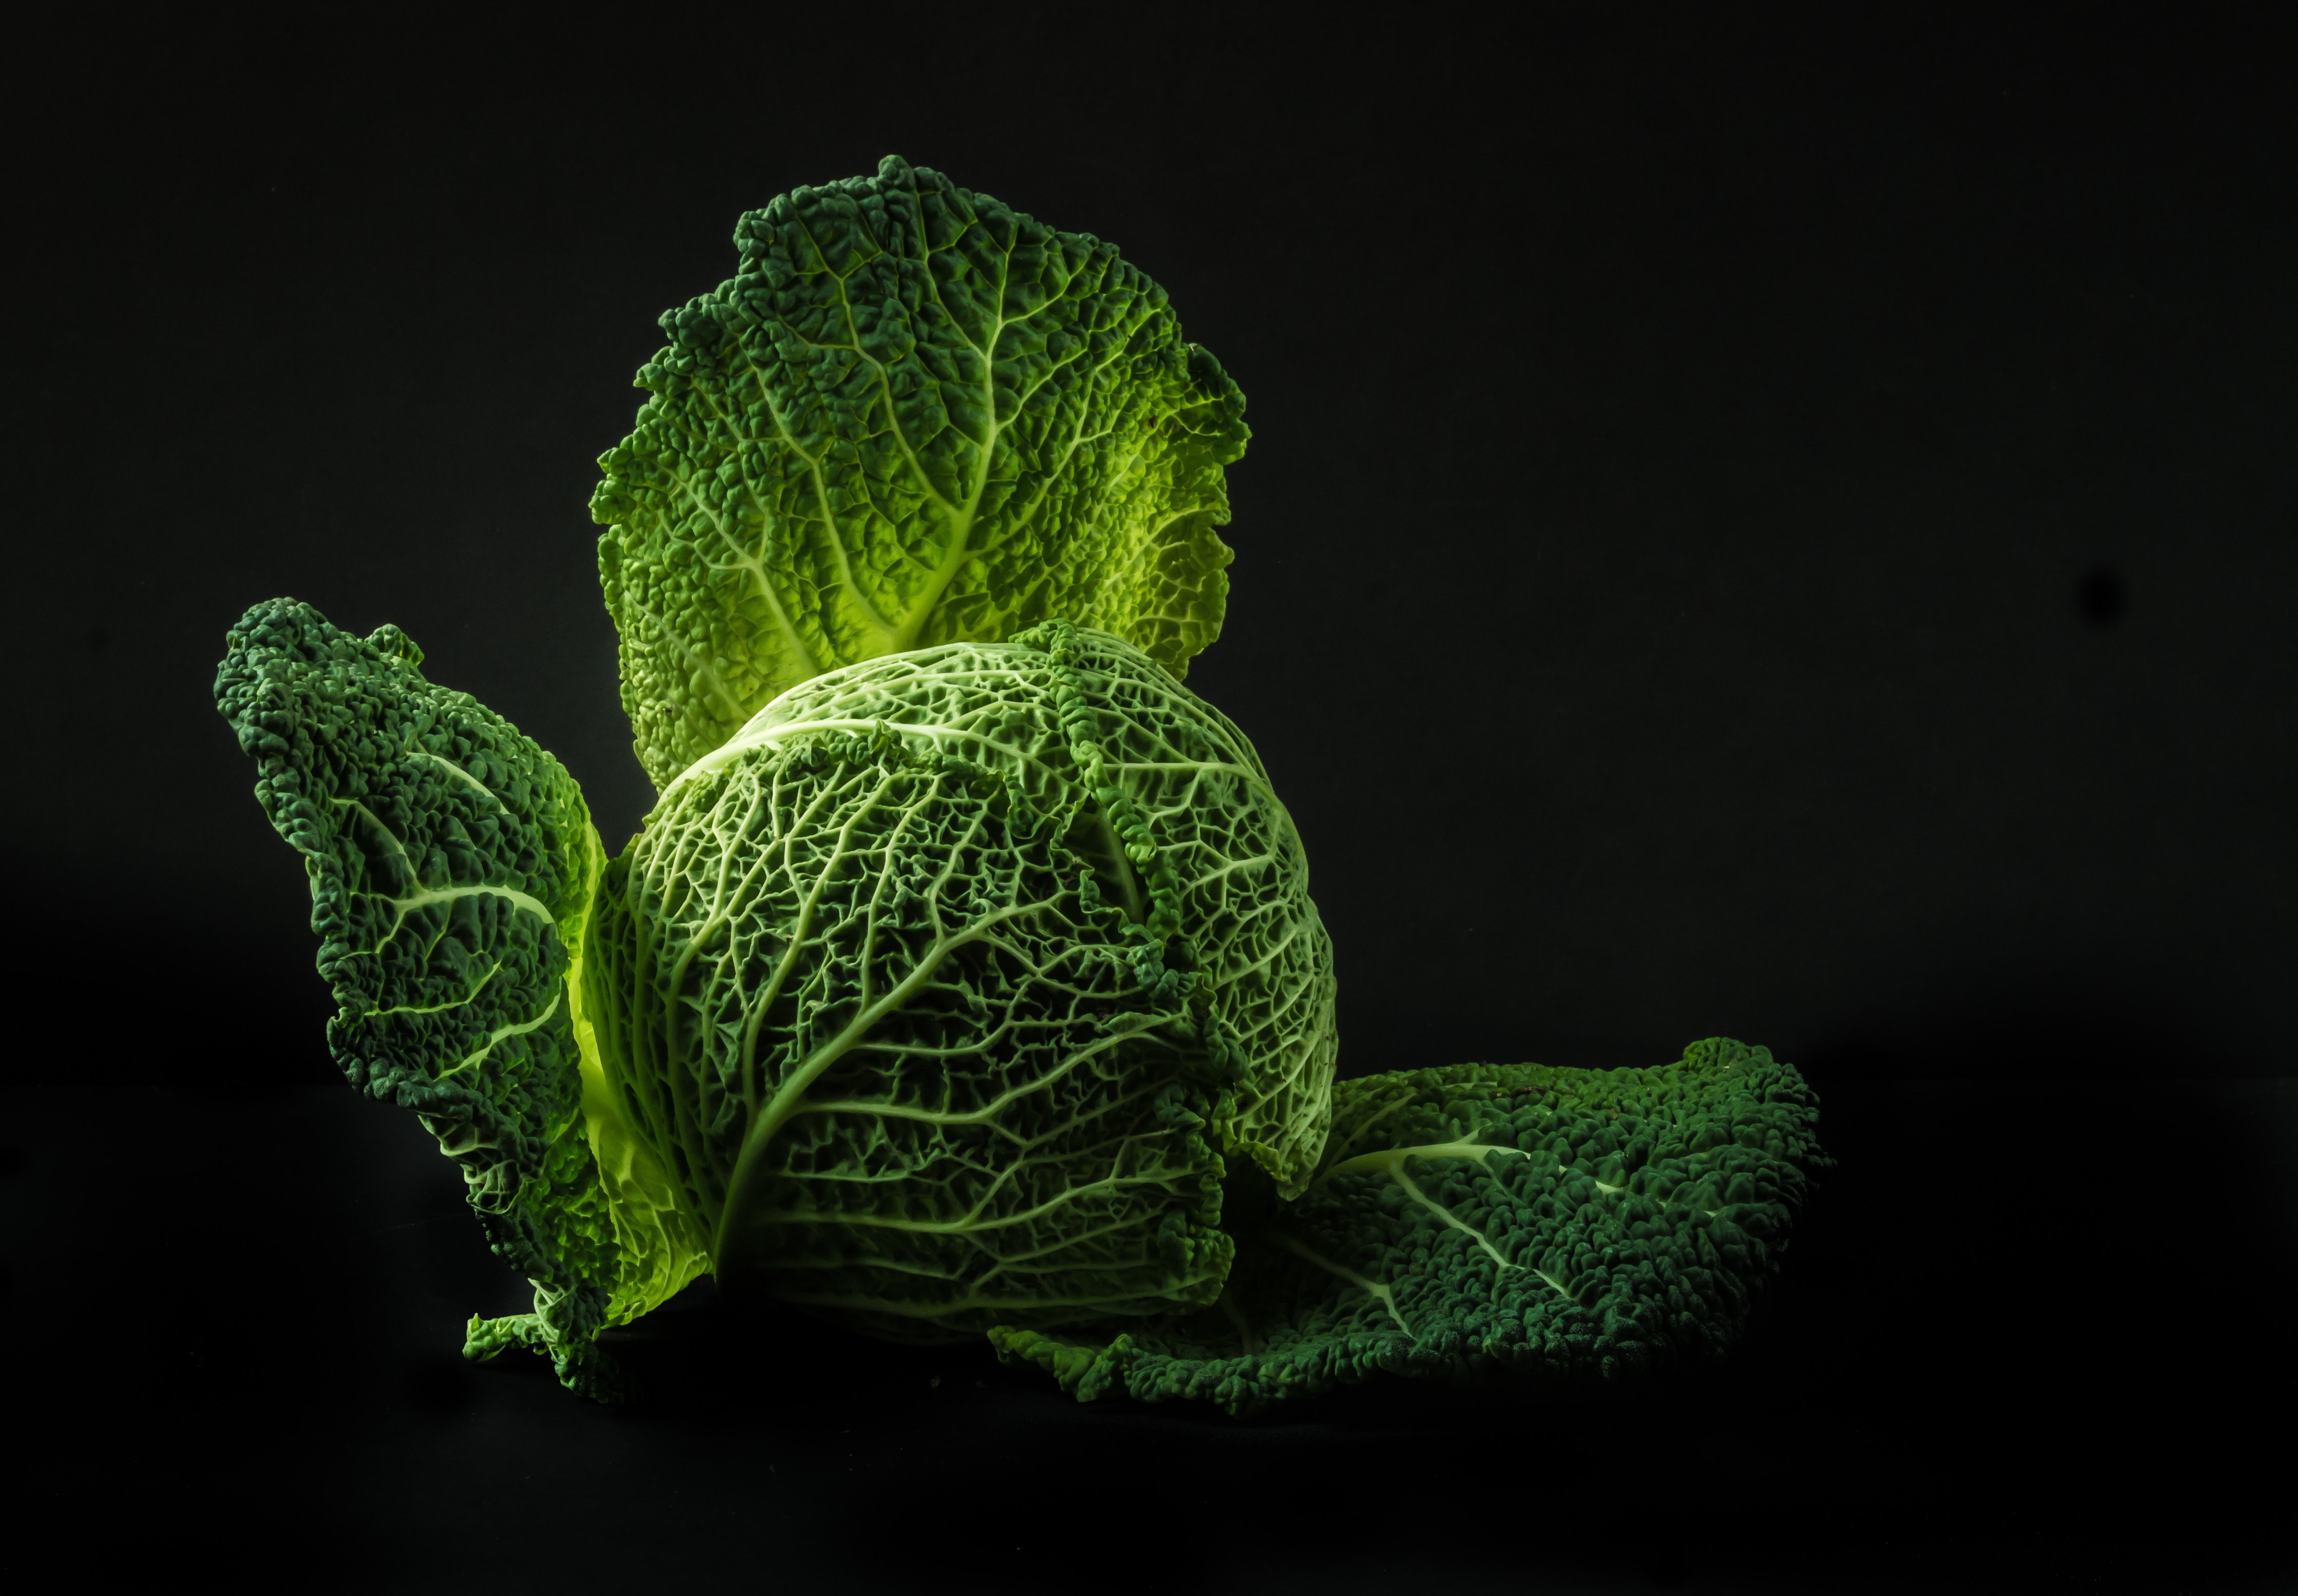
vegetable, cabbage, green, old, healthy, health, food, veggies, leaf, macro photography, close up, savoy cabbage, organism, still life photography, plant stem, produce, computer wallpaper